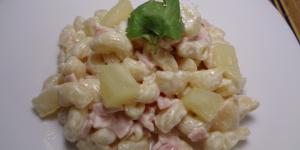
ensalada de coditos con jamon y pina